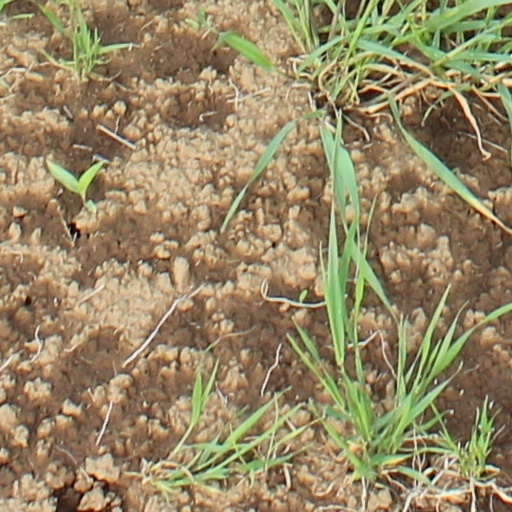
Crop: wheat